History of the New England Patriots

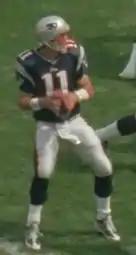
Quarterback Drew Bledsoe

Halfway through the 1994 season, the Patriots were 3–6 and had lost 4 straight games when they faced the Minnesota Vikings for Week 10. Drew Bledsoe started a second-half comeback by switching to a no-huddle offense. Bledsoe set single-game records for pass attempts and completions, and the Patriots won the game 26–20 in overtime. The Patriots won their last seven games of the regular season, finishing 10–6 and making the playoffs as a wild card. In the first round of the playoffs, the Patriots were beaten by the Cleveland Browns 20–13.